Kristina Keneally

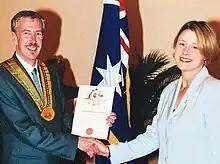
Keneally receiving her Certificate of Australian Citizenship from South Sydney Mayor John Fowler

After arriving in Australia she worked for the New South Wales branch of the Society of Saint Vincent de Paul as State Youth Coordinator before leaving full-time work to care for her children. She also briefly attended the Australian Catholic University in Strathfield, New South Wales.